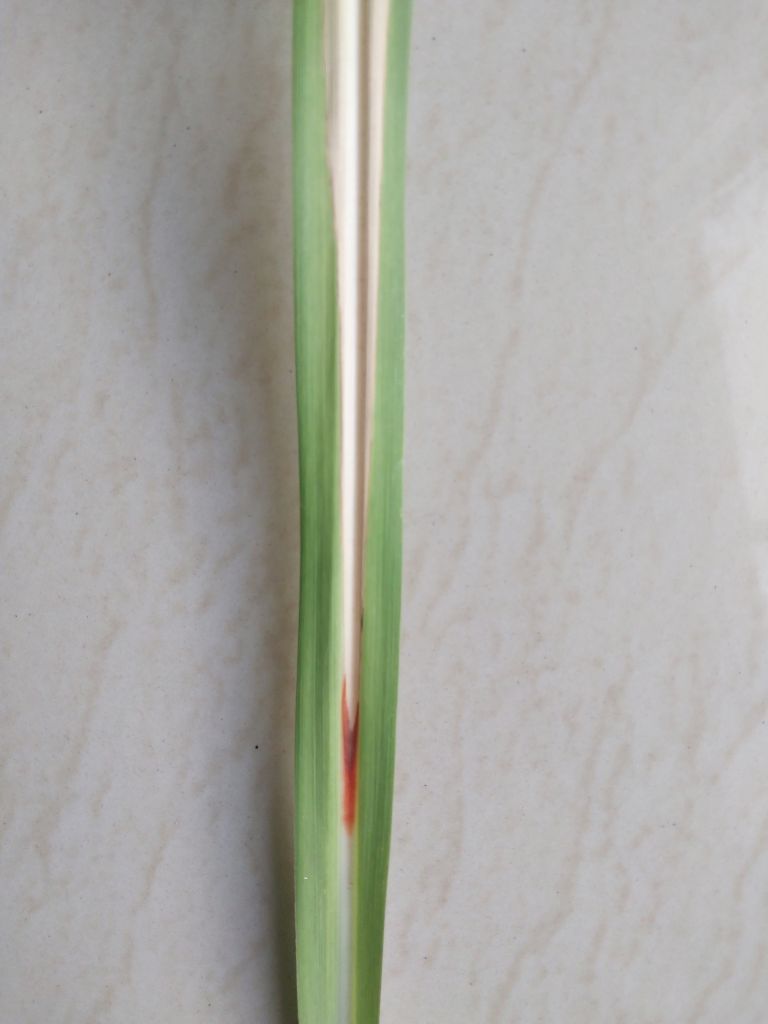
Label: Brown Spot